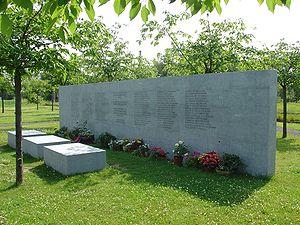
Mémorial de l'accident ferroviaire d'Eschede. Русский: Мемориал жертвам железнодорожной катастрофы под Эшеде. Обелиск с именами жертв.